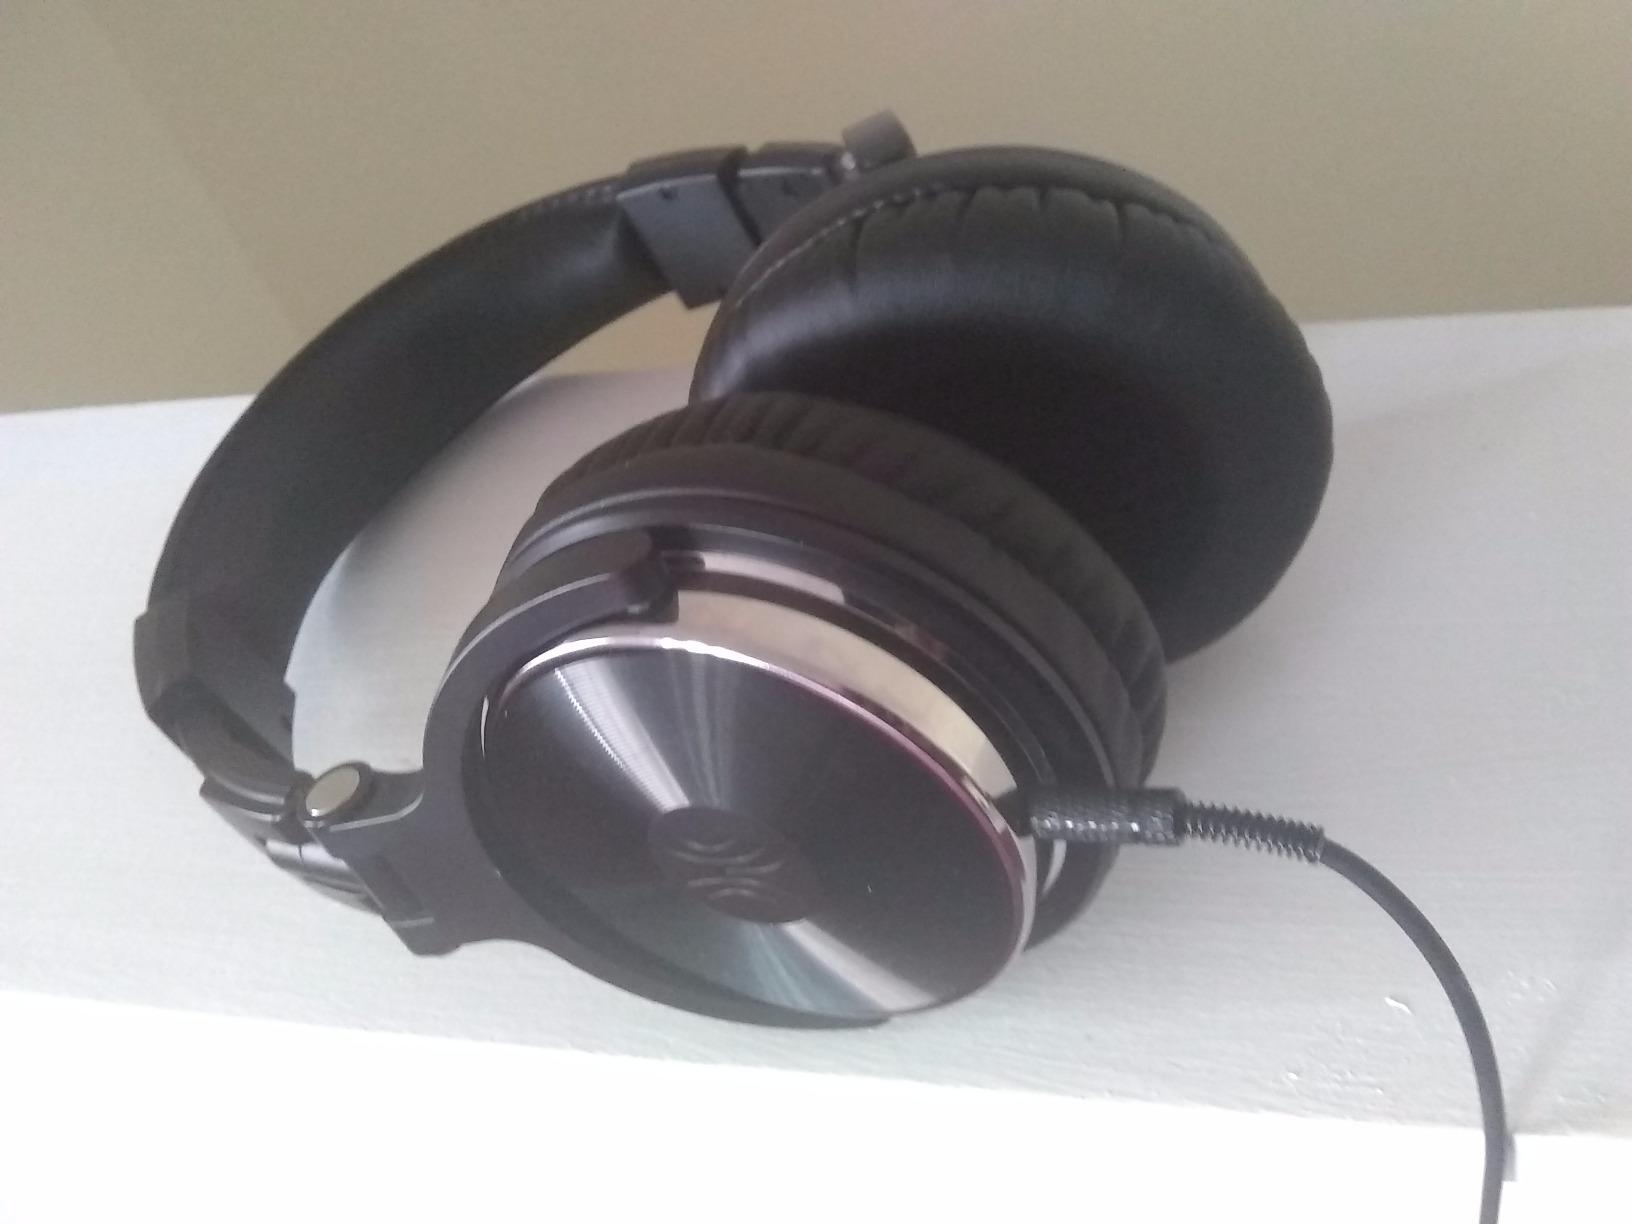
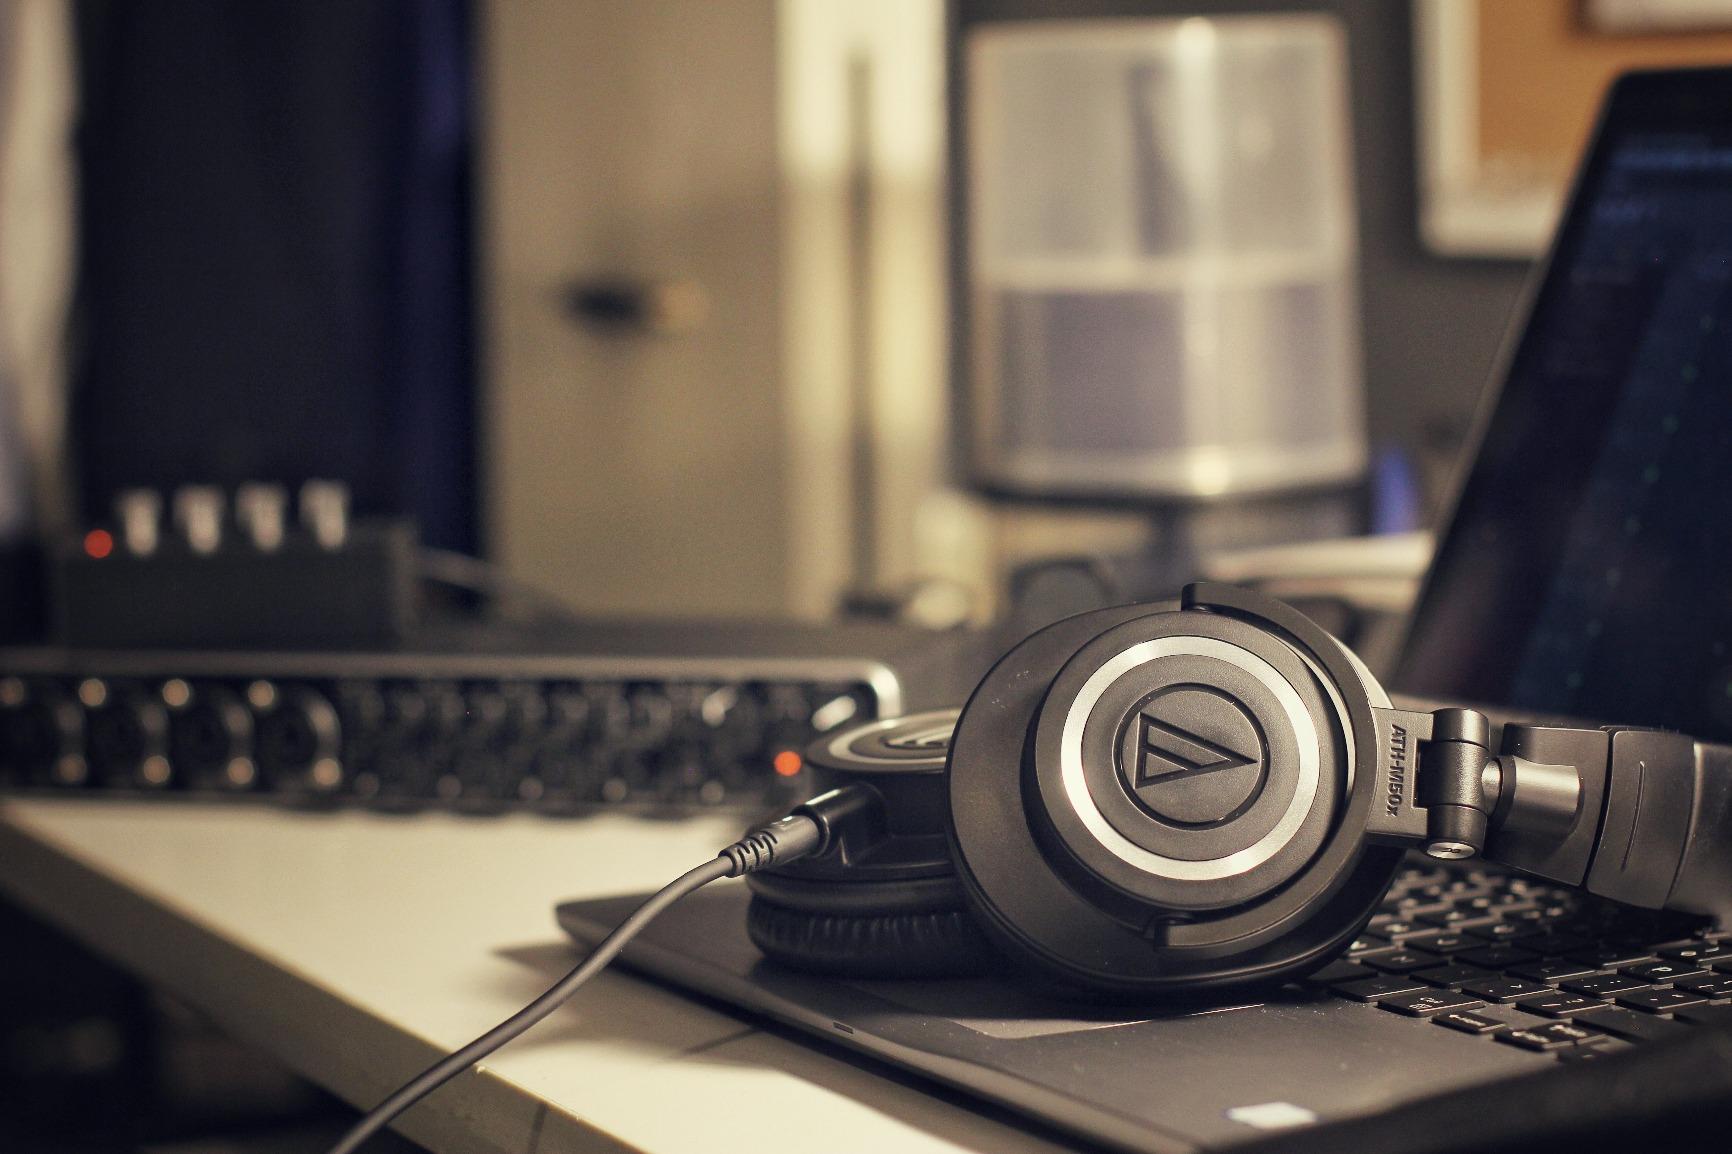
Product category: headphones
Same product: no